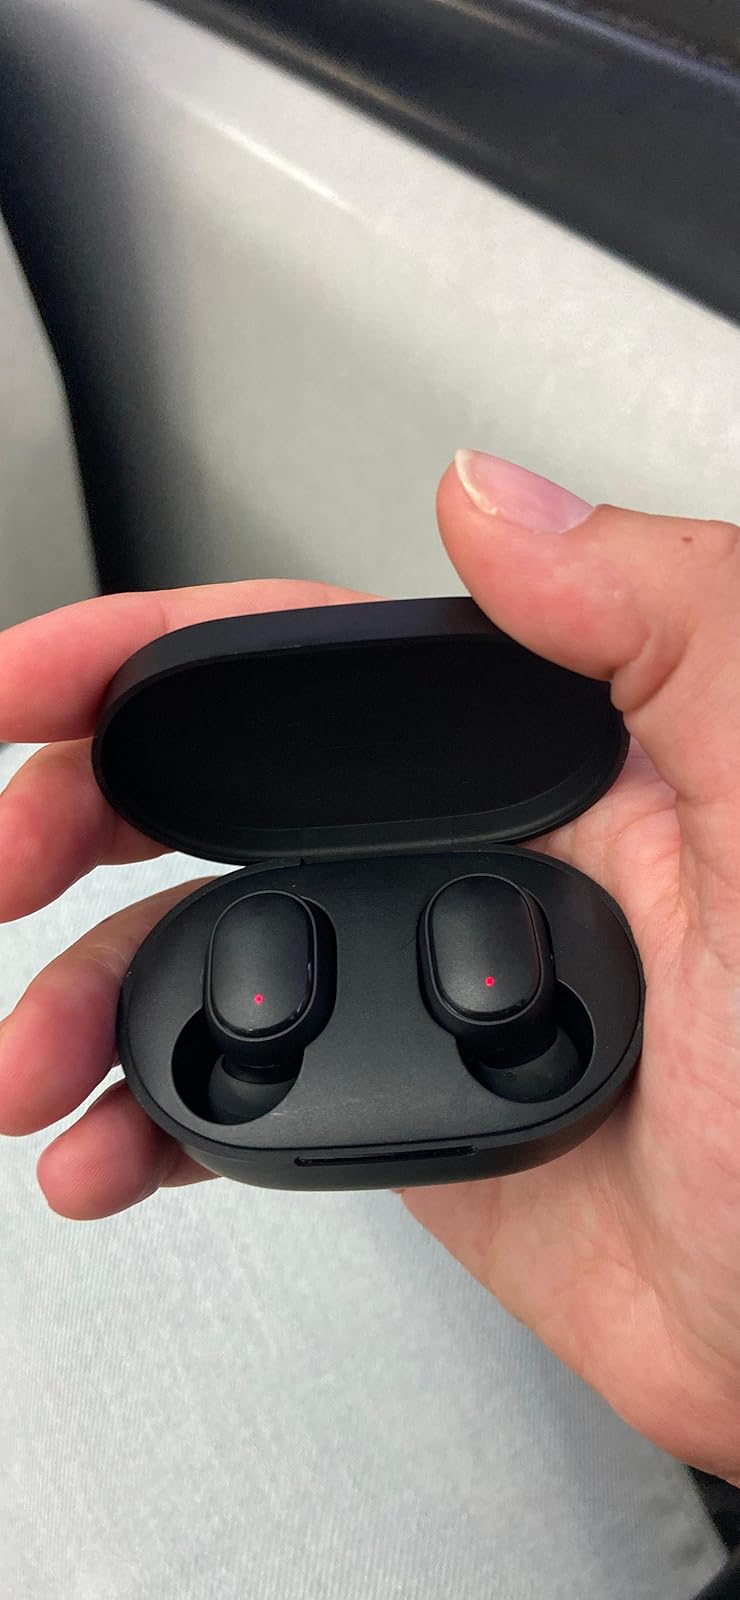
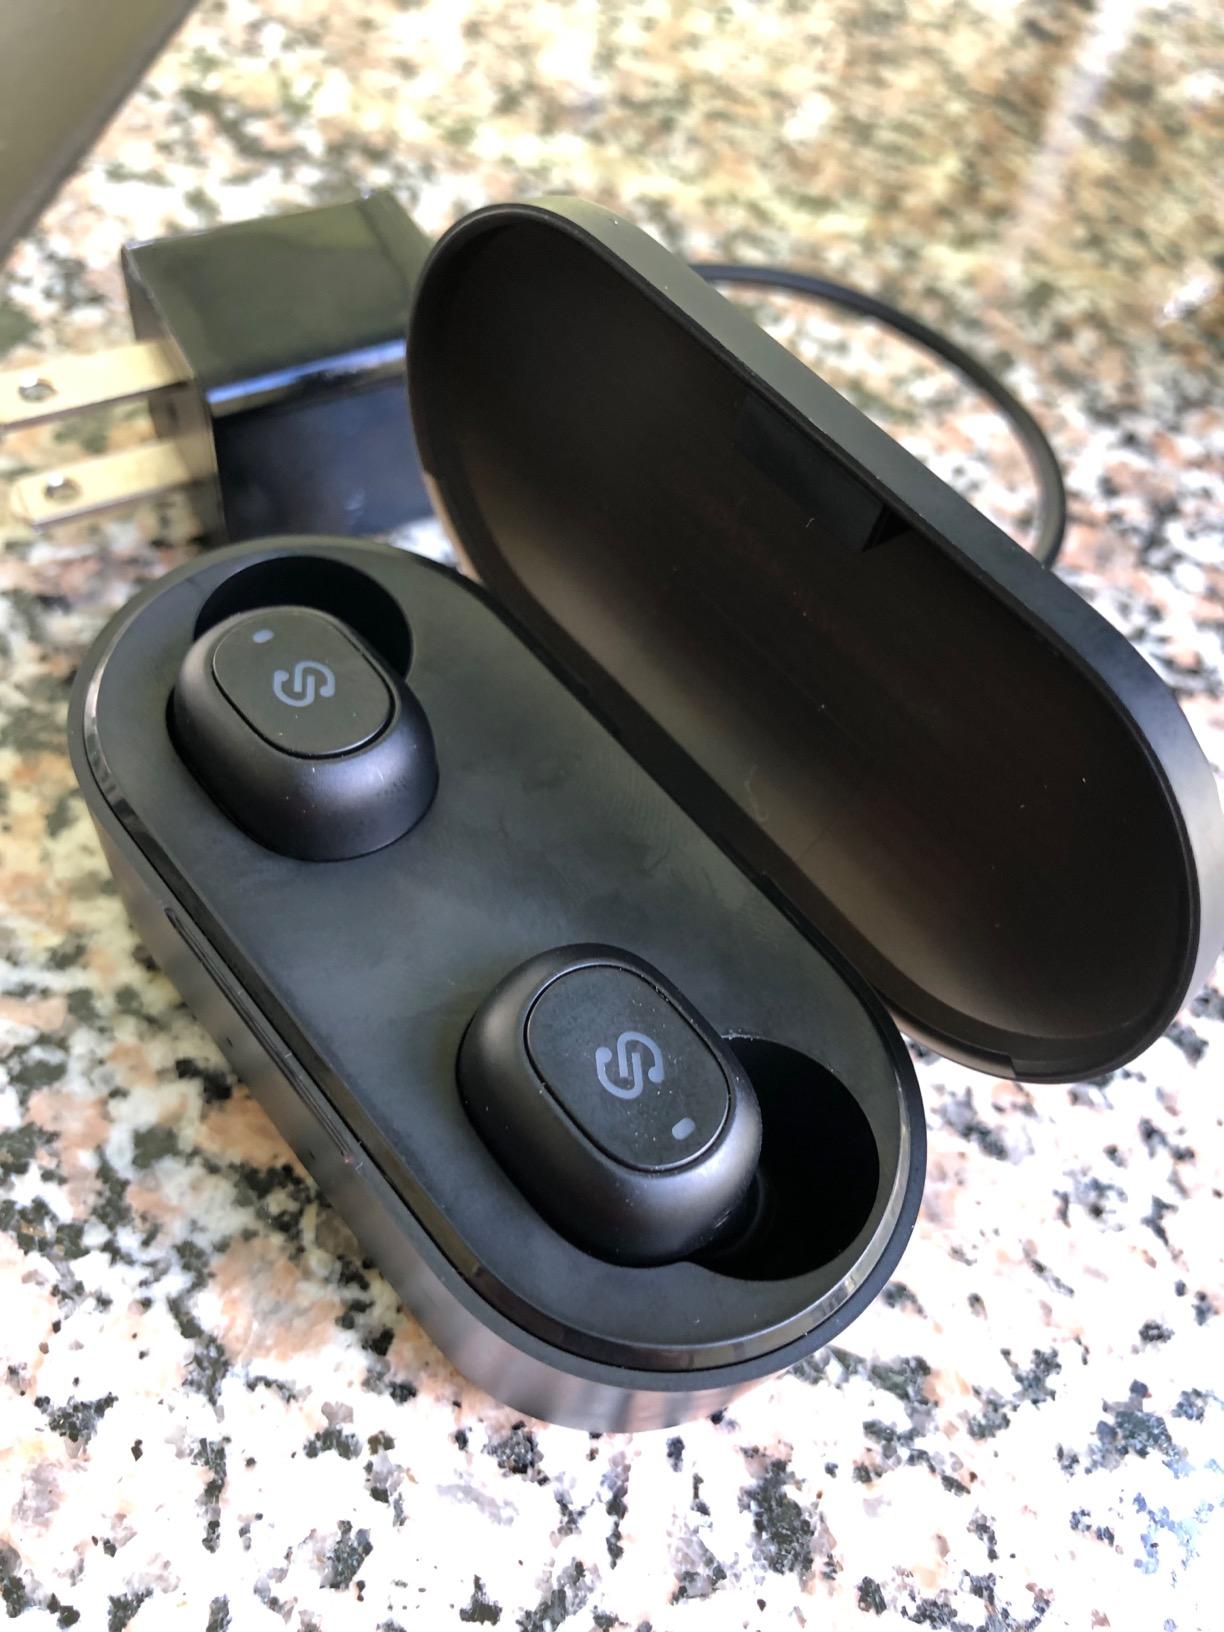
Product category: earbuds
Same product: no